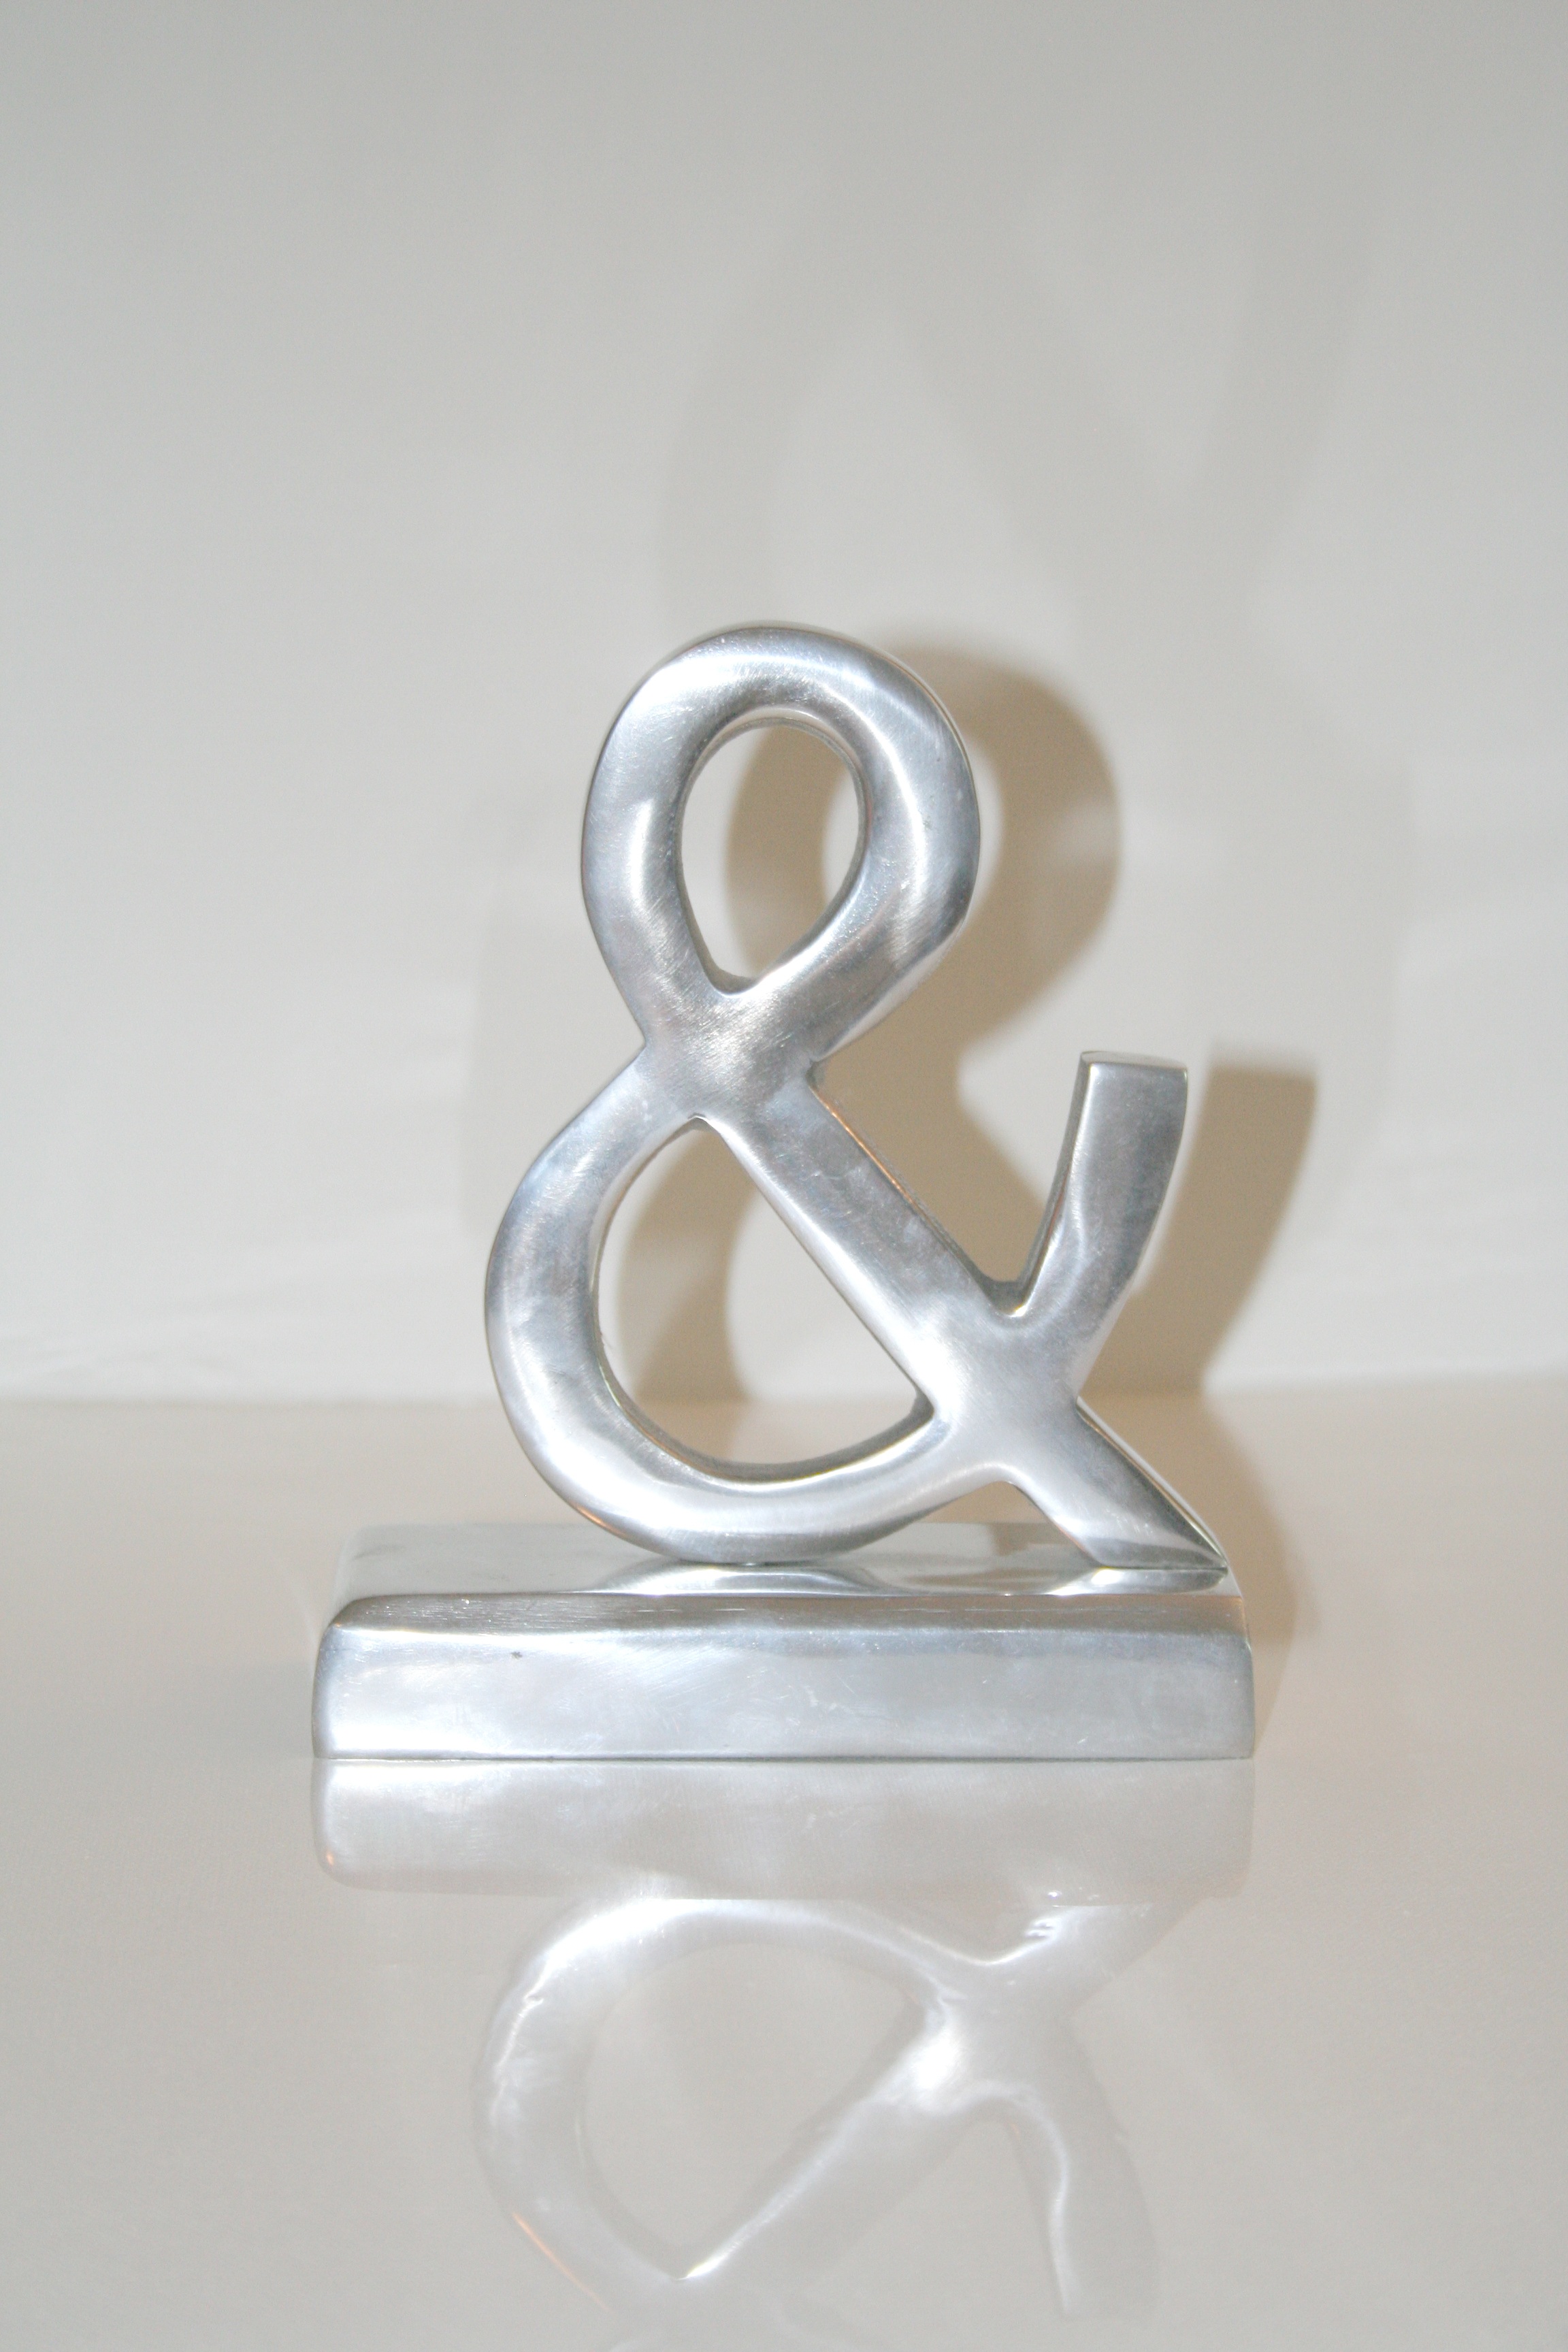
reflection, symbol, material, jewellery, silver, communication icon, and symbol, in addition to, fashion accessory